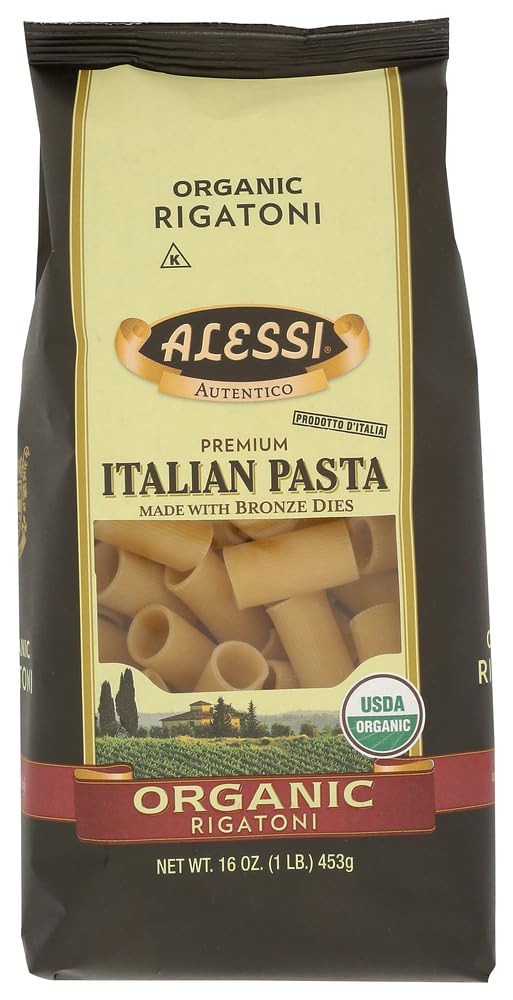
Item Name: Alessi Organic Rigatoni Pasta, 16 Ounce - 12 per case.
Bullet Point 1: Food & Beverages
Bullet Point 2: Pasta and Rice
Bullet Point 3: Pasta
Bullet Point 4: 16 Oz Bag (Pack of 12)
Value: 192.0
Unit: Fl Oz

Price: 21.2